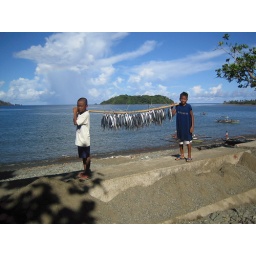
boys selling a day catch flying fish in the afternoon